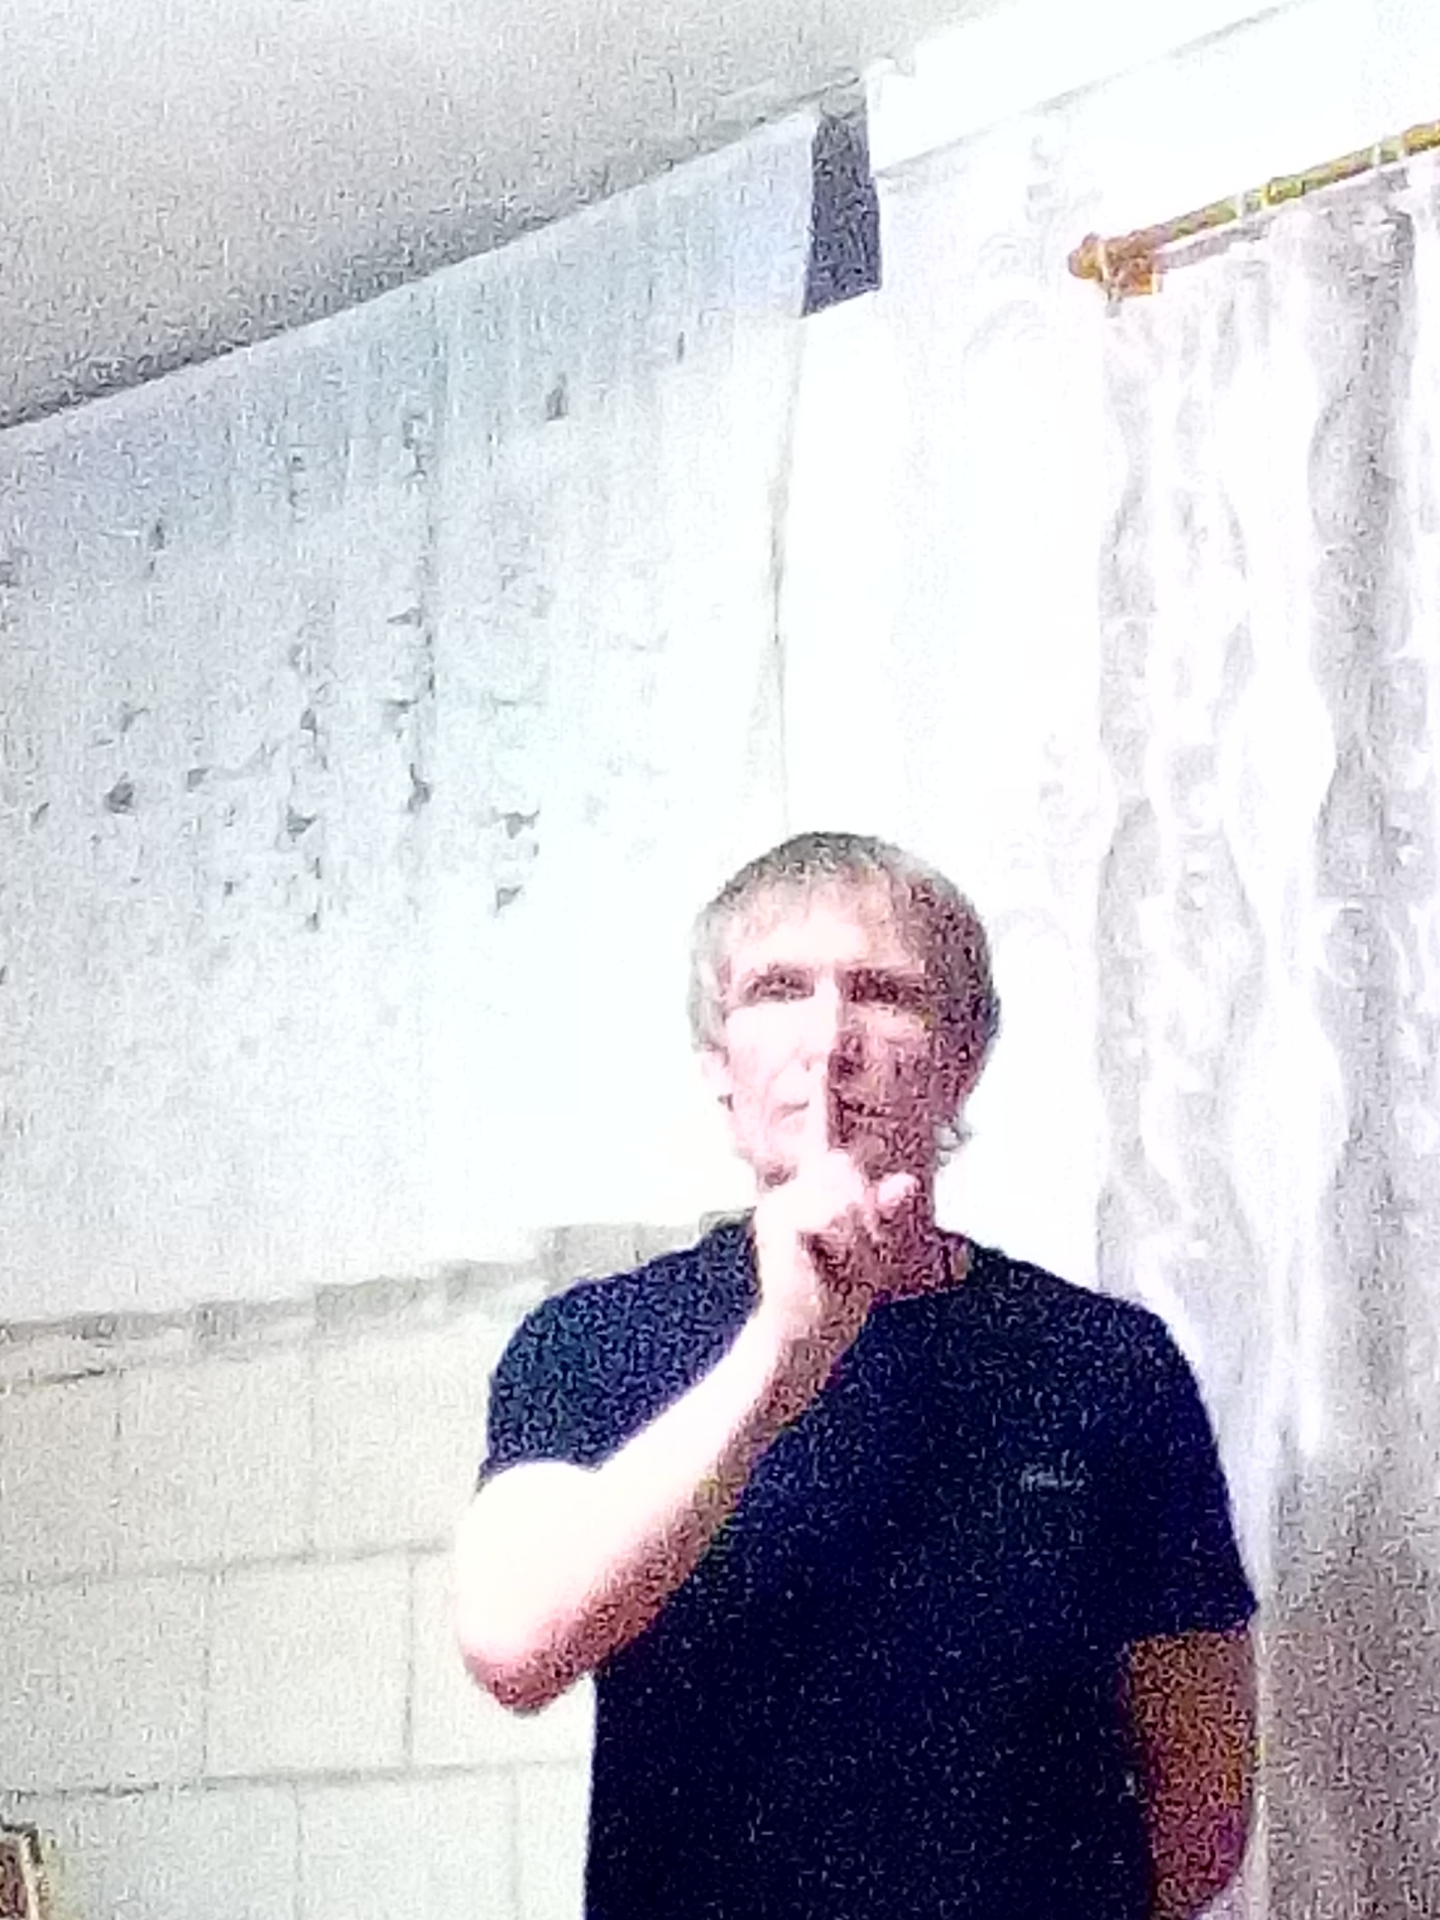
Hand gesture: mute